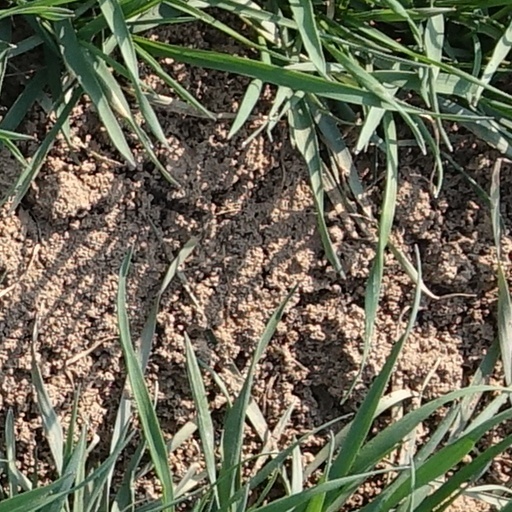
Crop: wheat